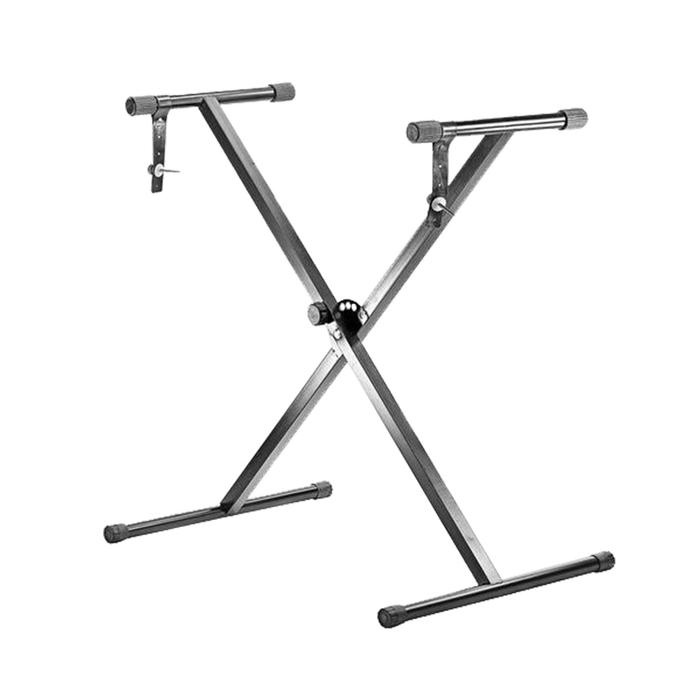
Atril Wingo WS-301 Organeta Sencillo
Brand: Wingo
En Music Box encuentra Wingo El soporte para teclado WINGO es un soporte portátil de buena calidad con una construcción de acero de alta calidad para su resistencia. El soporte es plegable para un fácil almacenamiento y altura ajustable para adaptarse a una variedad de musicos y configuraciones. Tiene un acabado negro elegante y extremos protectores de goma para evitar arañazos.
Category: Arts & Entertainment > Hobbies & Creative Arts > Musical Instrument & Orchestra Accessories > Musical Keyboard Accessories > Musical Keyboard Stands > X-Style Stands